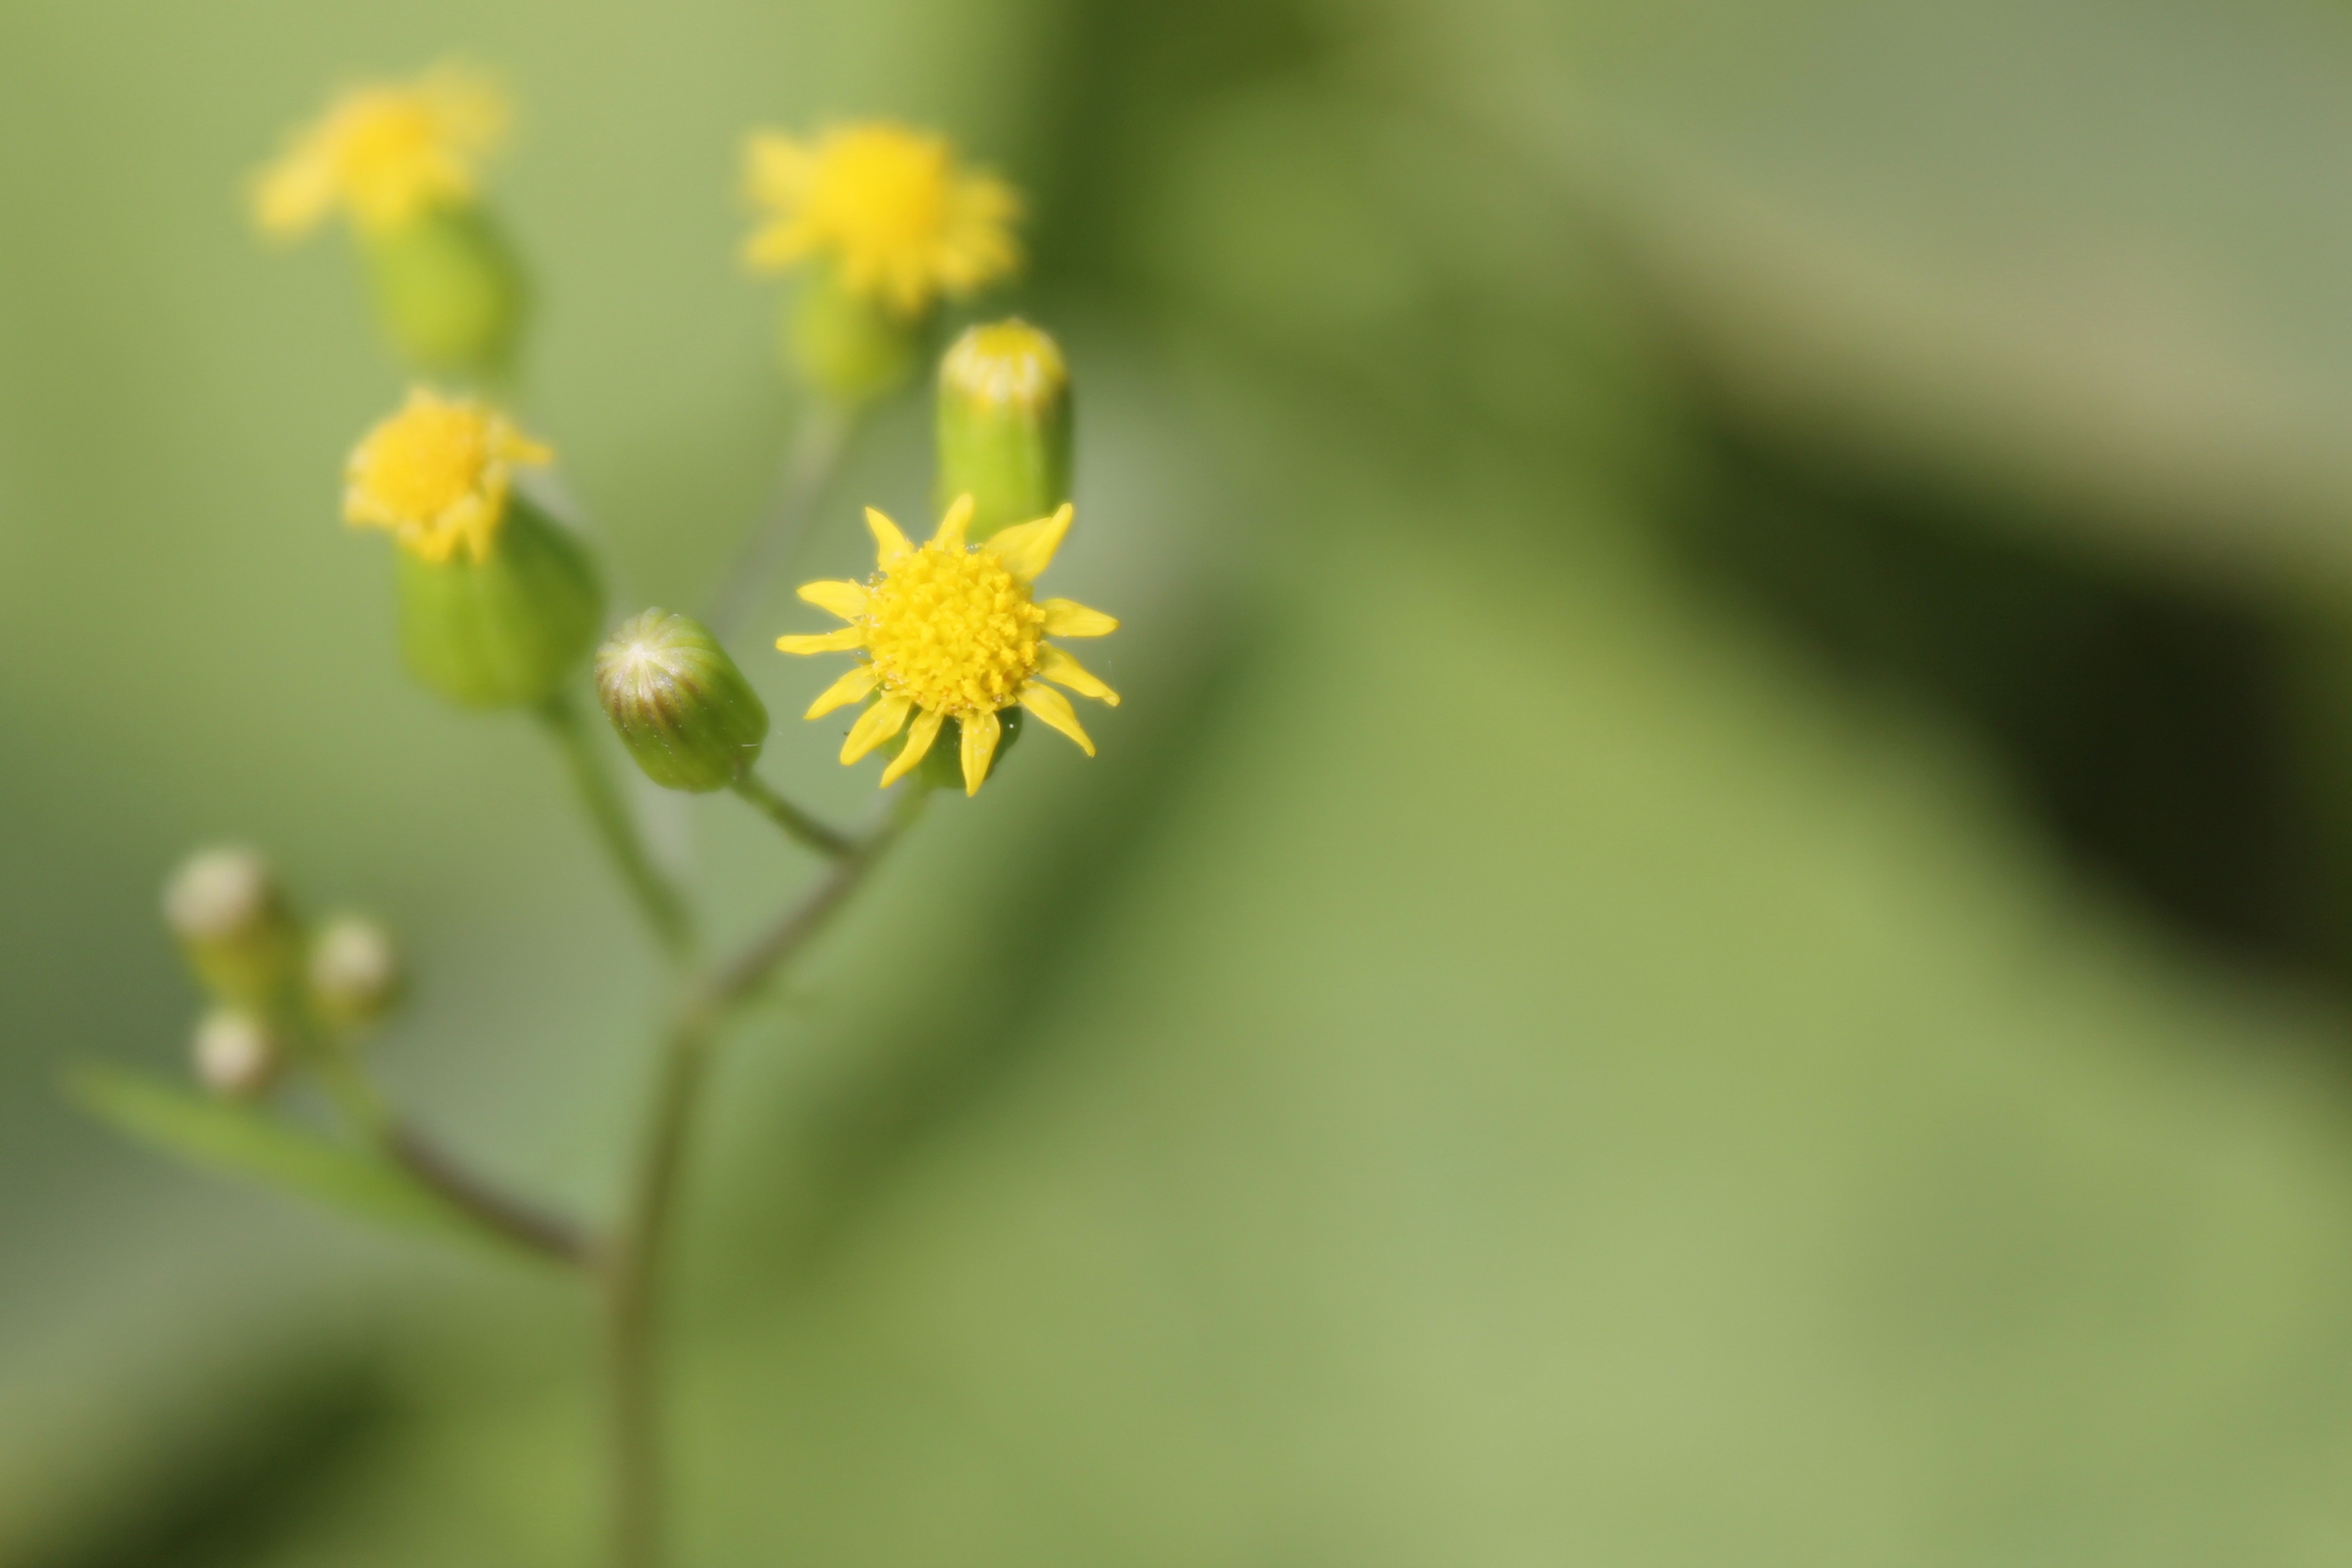
branch, blossom, plant, flower, green, produce, yellow, flora, wildflower, close up, macro photography, flowering plant, plant stem, land plant